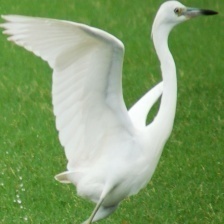
Species: SNOWY EGRET
Scientific name: EGRETTA THULA